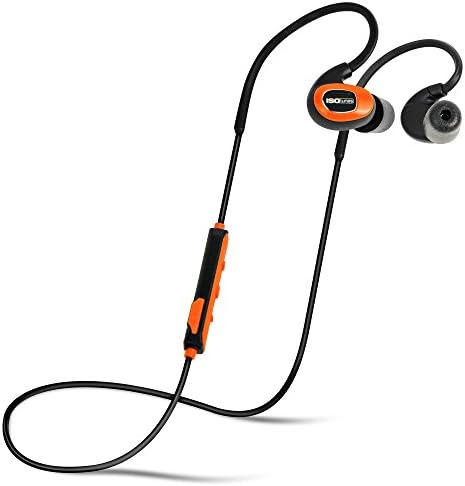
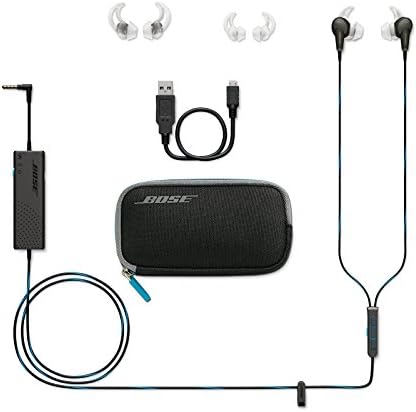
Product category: headphones
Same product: no